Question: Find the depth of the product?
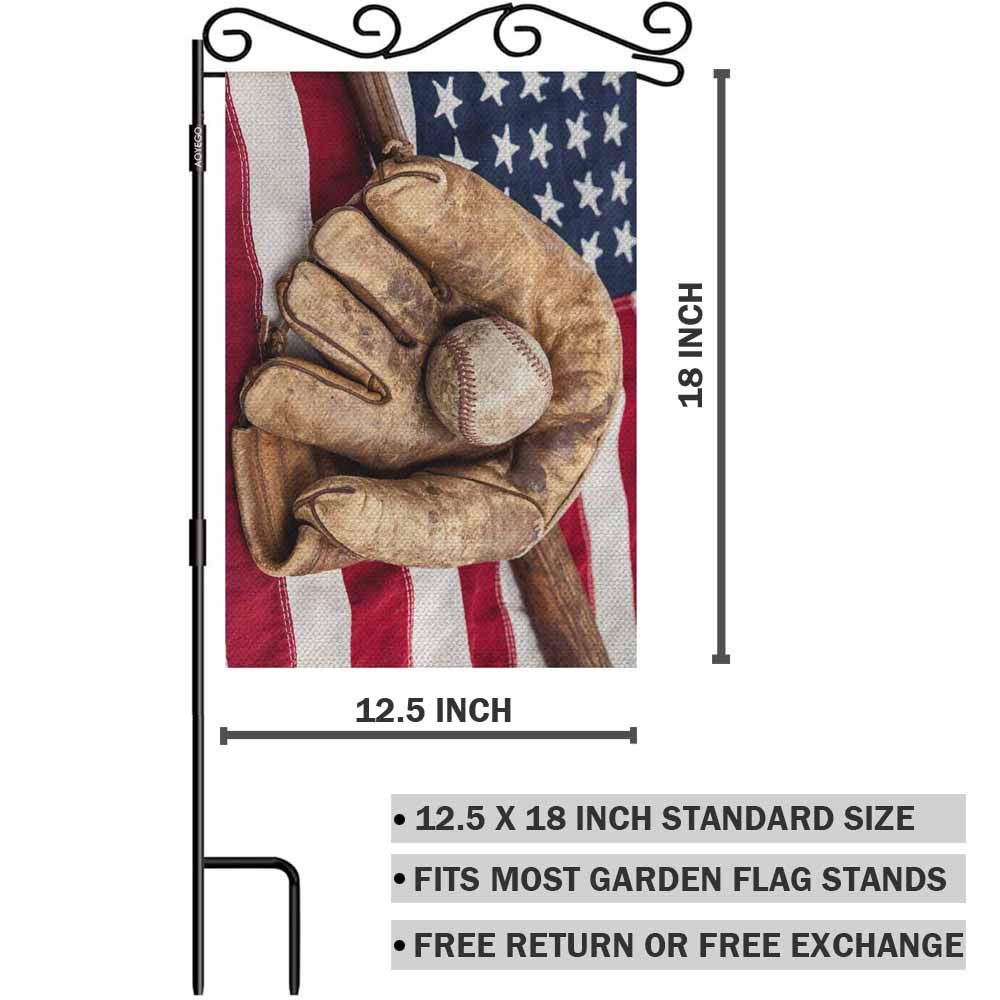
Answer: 12.5 inch